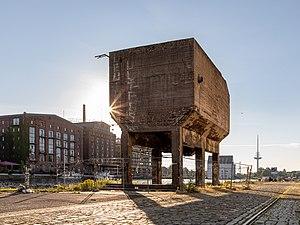
Münster [ˈmʊnstər] est une ville allemande située dans le nord du Land de Rhénanie-du-Nord-Westphalie. De 1815 à 1945, Münster était la capitale de la province depuis lors disparue de Westphalie. La ville, étendue sur 302,91 km² et bordée par l'Aa, se situe entre Osnabrück et Dortmund, au centre de l'actuelle province de Münster.